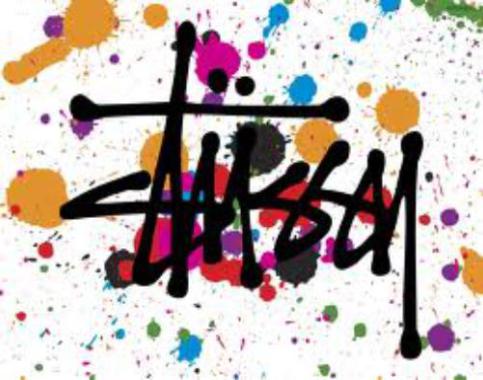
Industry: Clothes